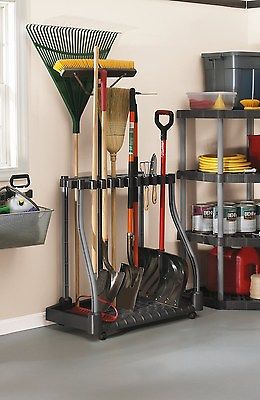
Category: cabinet